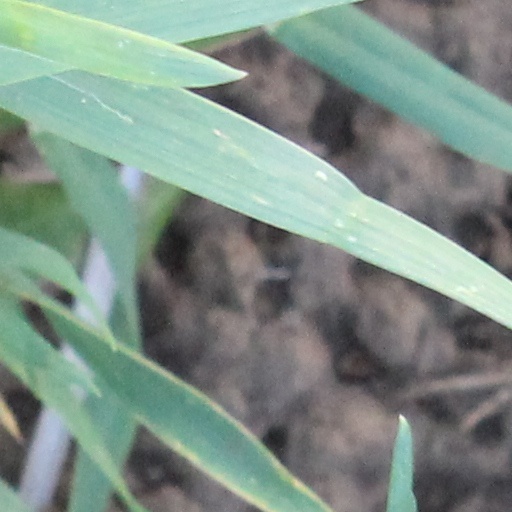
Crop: wheat